Hartwig Friedrich Wiese

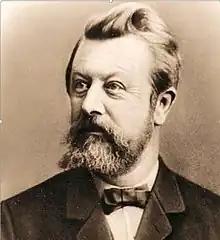

Hartwig Friedrich "Fritz" Wiese (13 May 1840 – 6 February 1905) was a German engineer and naturalist. He also wrote a history of his native town of Schönkirchen.